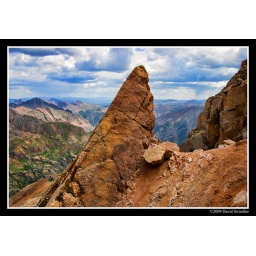
Cool looking red rock near the summit of Sunshine Peak